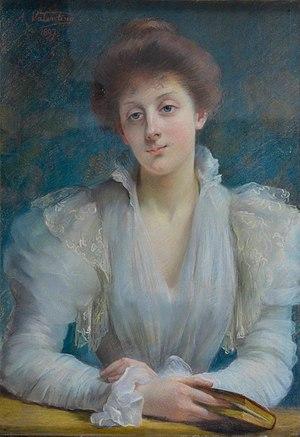
Amélie Valentino est une femme peintre française née à Metz en 1845 et morte à Montigny-lès-Metz en 1921. Sa renommée est liée à ses portraits mondains et à la technique du pastel. Elle est un exemple des nombreuses femmes artistes qui bousculent la création artistique de la fin du XIXᵉ siècle en questionnant la place de la femme dans les arts et dans la société.